Campus (TV series)

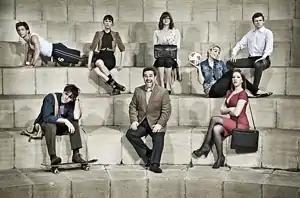
The main characters in "Campus". Top row, left-to-right, Flatpack (Bailey), Lydia Tennant (Wells), Imogen Moffat (Jackson), Nicole Huggins (Pascoe) and Jason Armitage (Adamsdale); Bottom row, left-to-right, Matt Beer (Millson), Jonty de Wolfe (Nyman) and George Bryan (Ryan).

The pilot received a mixed reception when it was broadcast. Jane Simon in the "Daily Mirror" wrote that: "There are some very funny moments but the staff at Kirke are perhaps a little too eccentric for their own good. It's as if the challenge was how weird can we make these people and still have them breathe oxygen? Vice-chancellor Jonty (Andy Nyman) comes on like a more megalomaniac David Brent, while womanising English lecturer Matt Beer (think about it) and speccy maths star Imogen Moffat (Joseph Millson and Lisa Jackson) have big shoes to fill if they're to be "Campus"'s answer to Guy [Secretan] and Caroline [Todd, characters from "Green Wing"]."